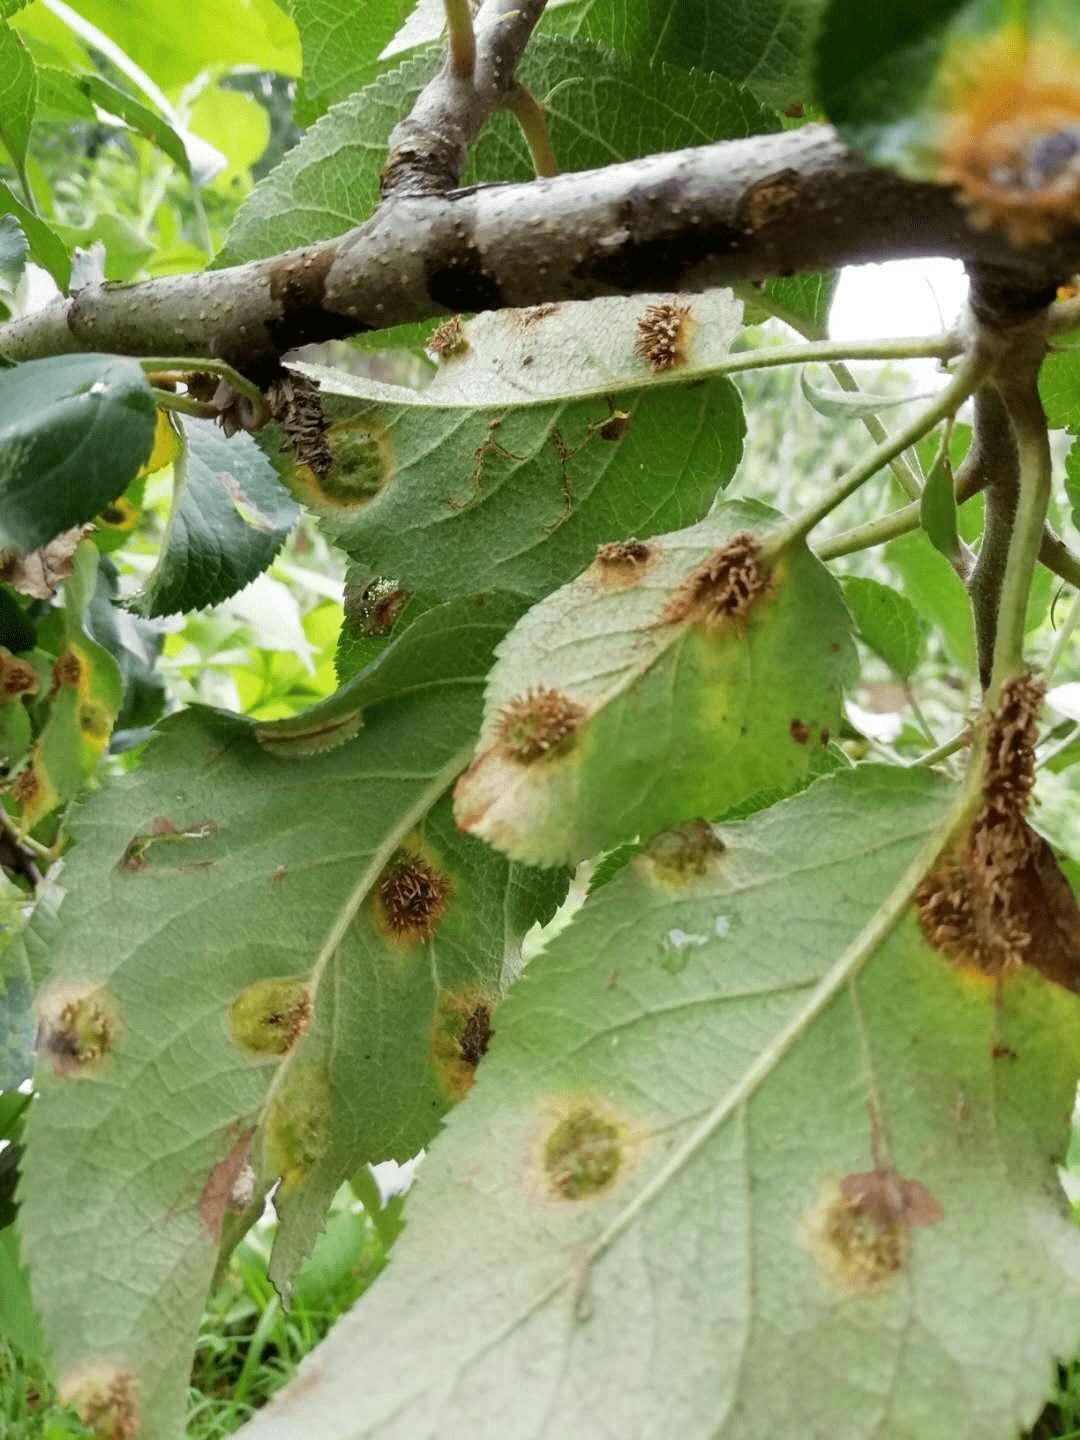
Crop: apple
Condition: rust